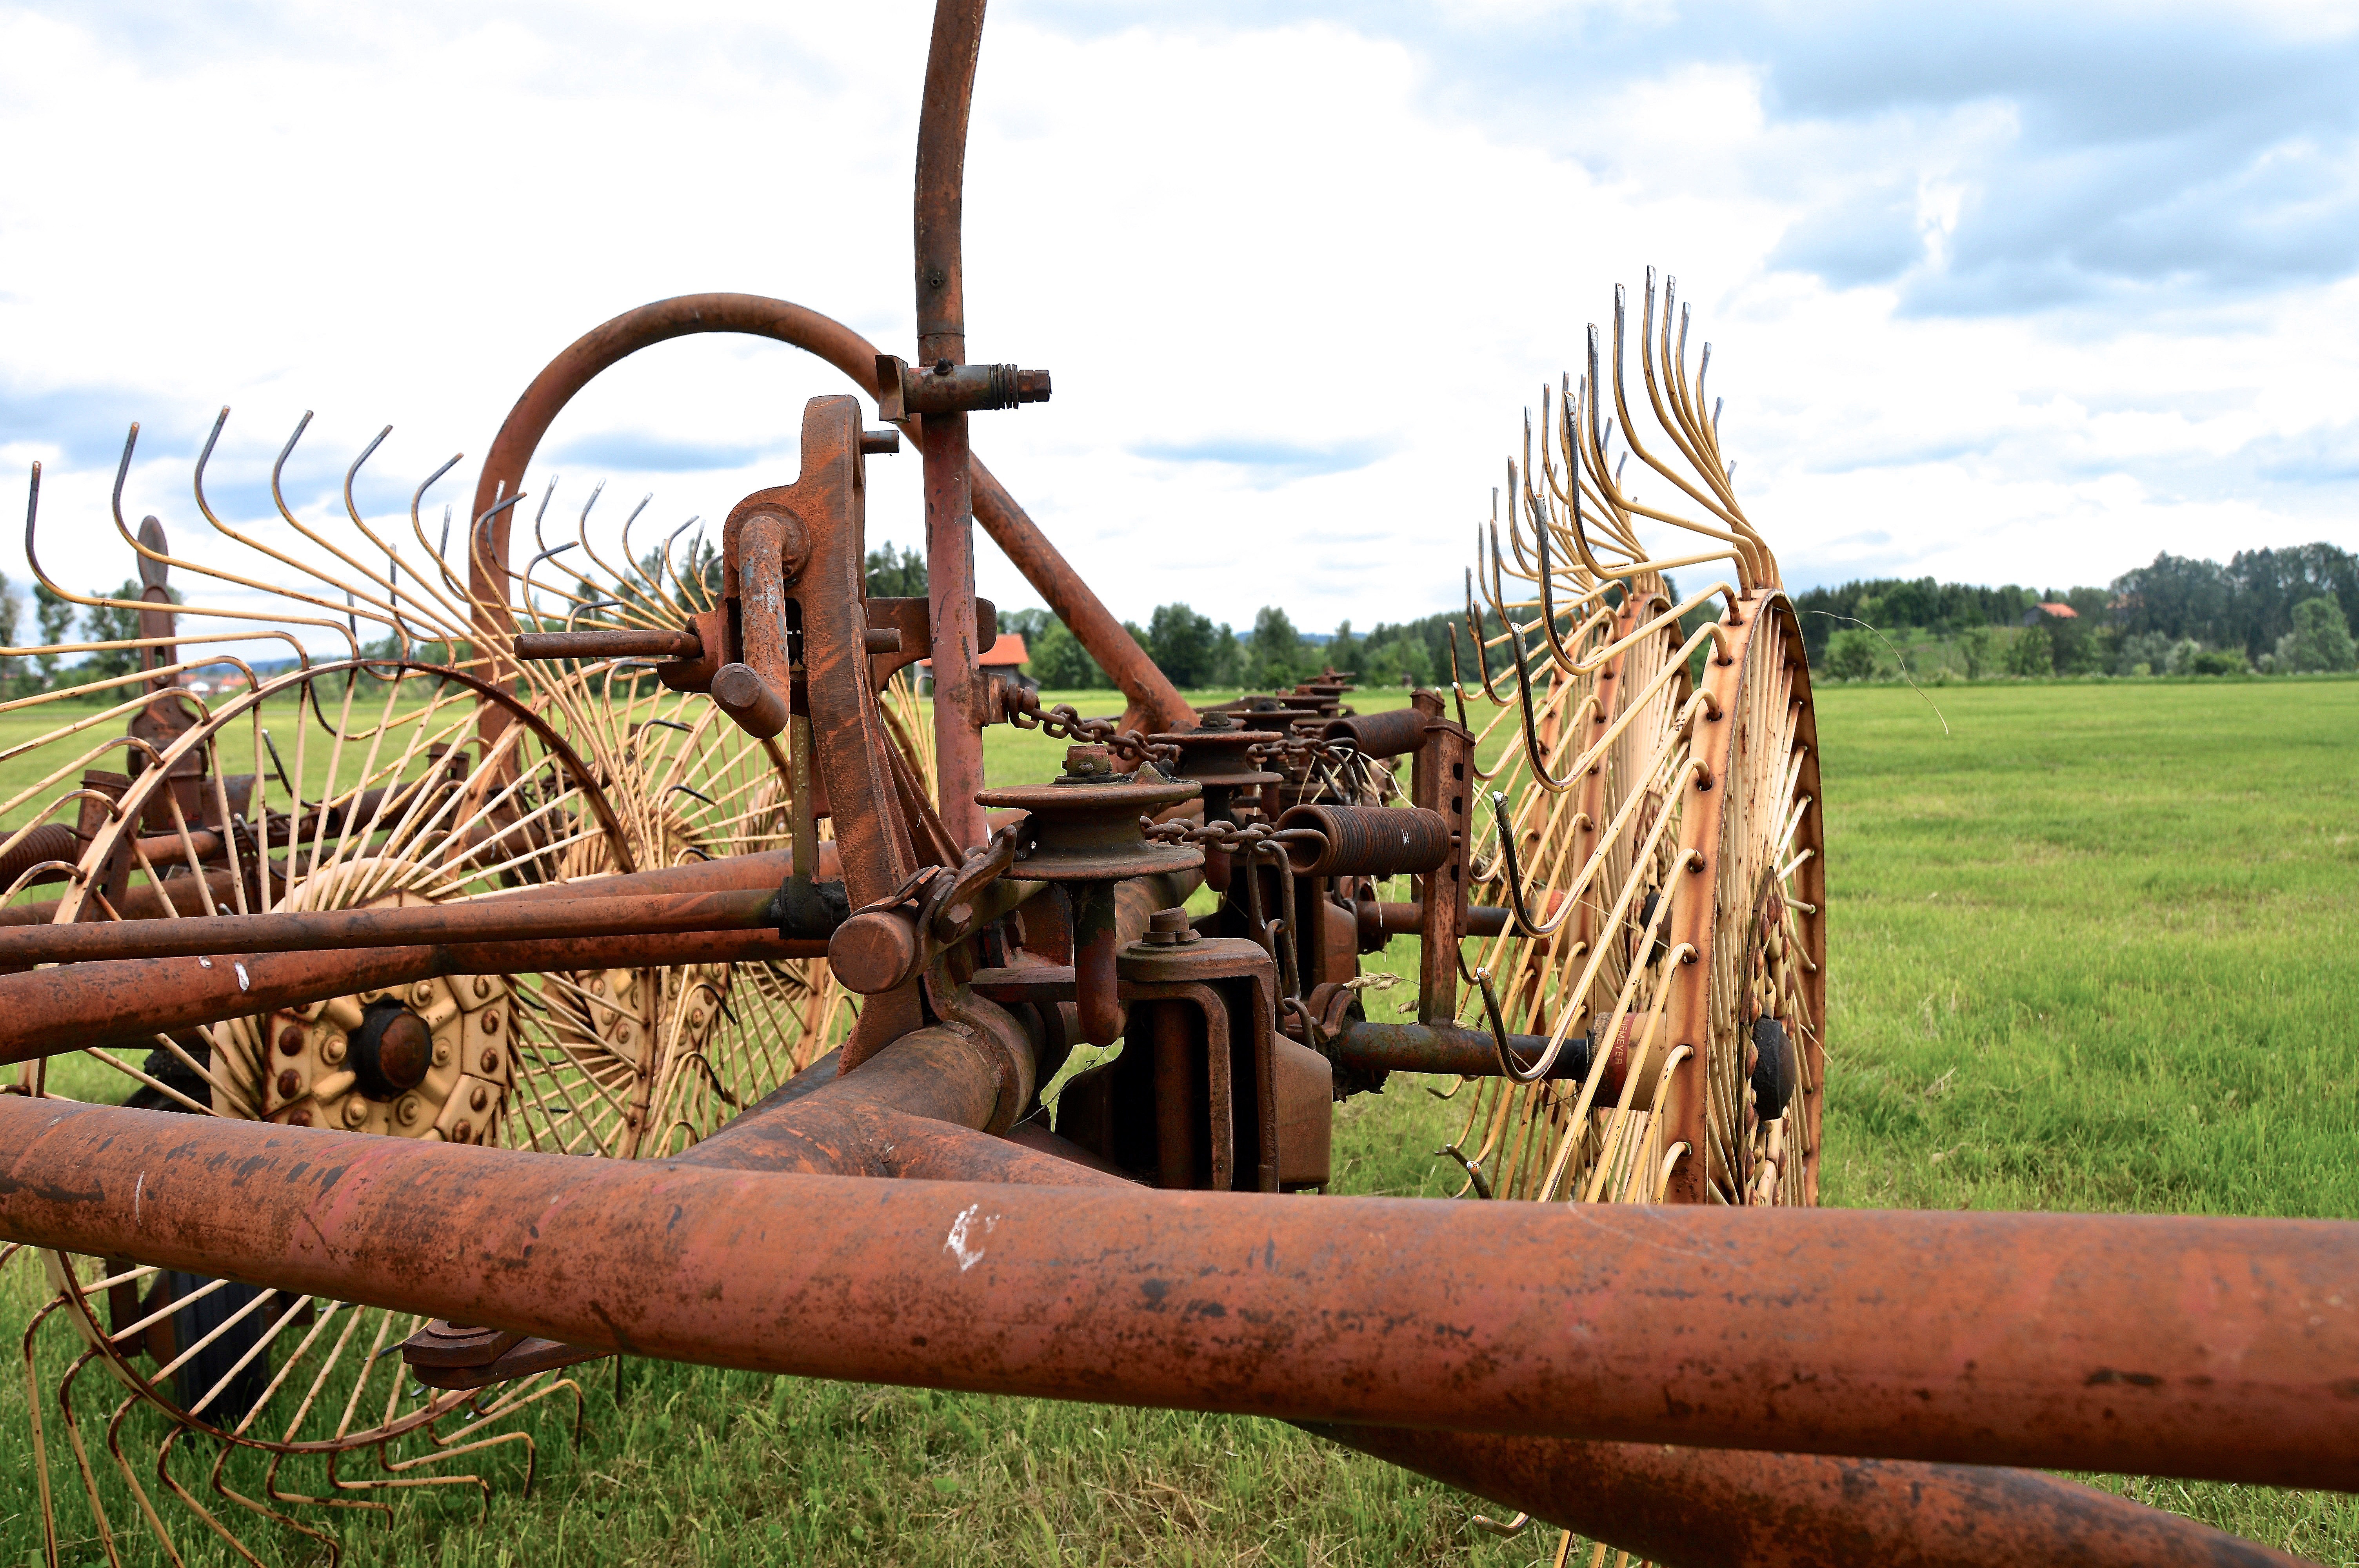
landscape, fence, wood, technology, meadow, vehicle, broken, metal, agriculture, screw, mother, playground, wheels, mount, junkyard, cannon, scrap, stainless, rural area, agricultural machine, metal construction, hay tedders, old hay tedders, human settlement